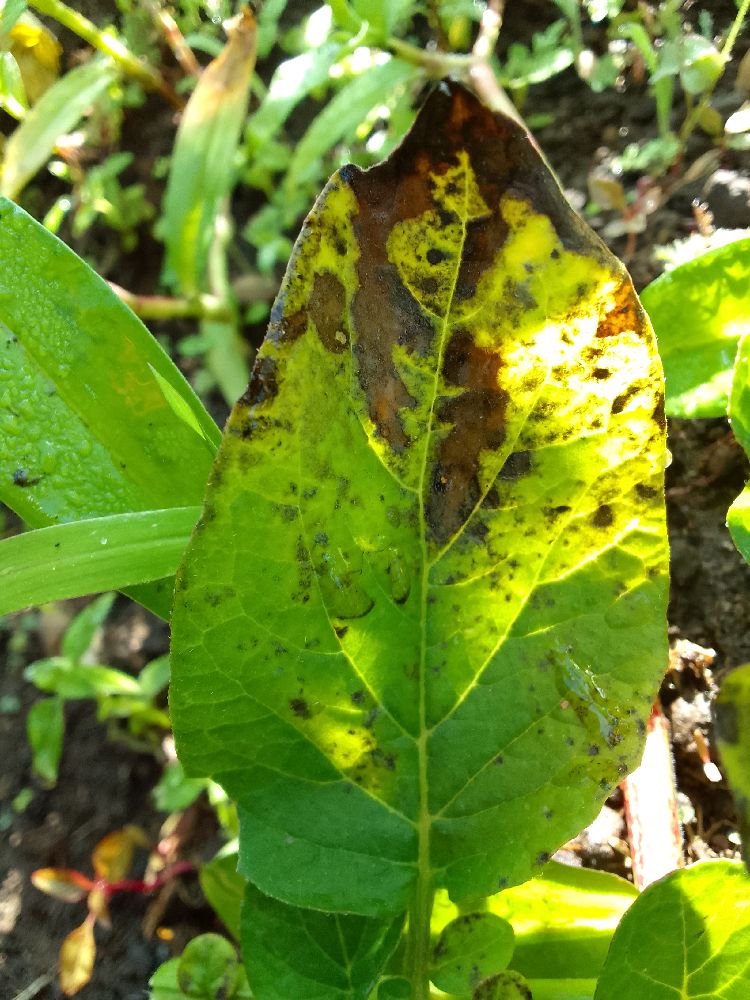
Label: Early blight